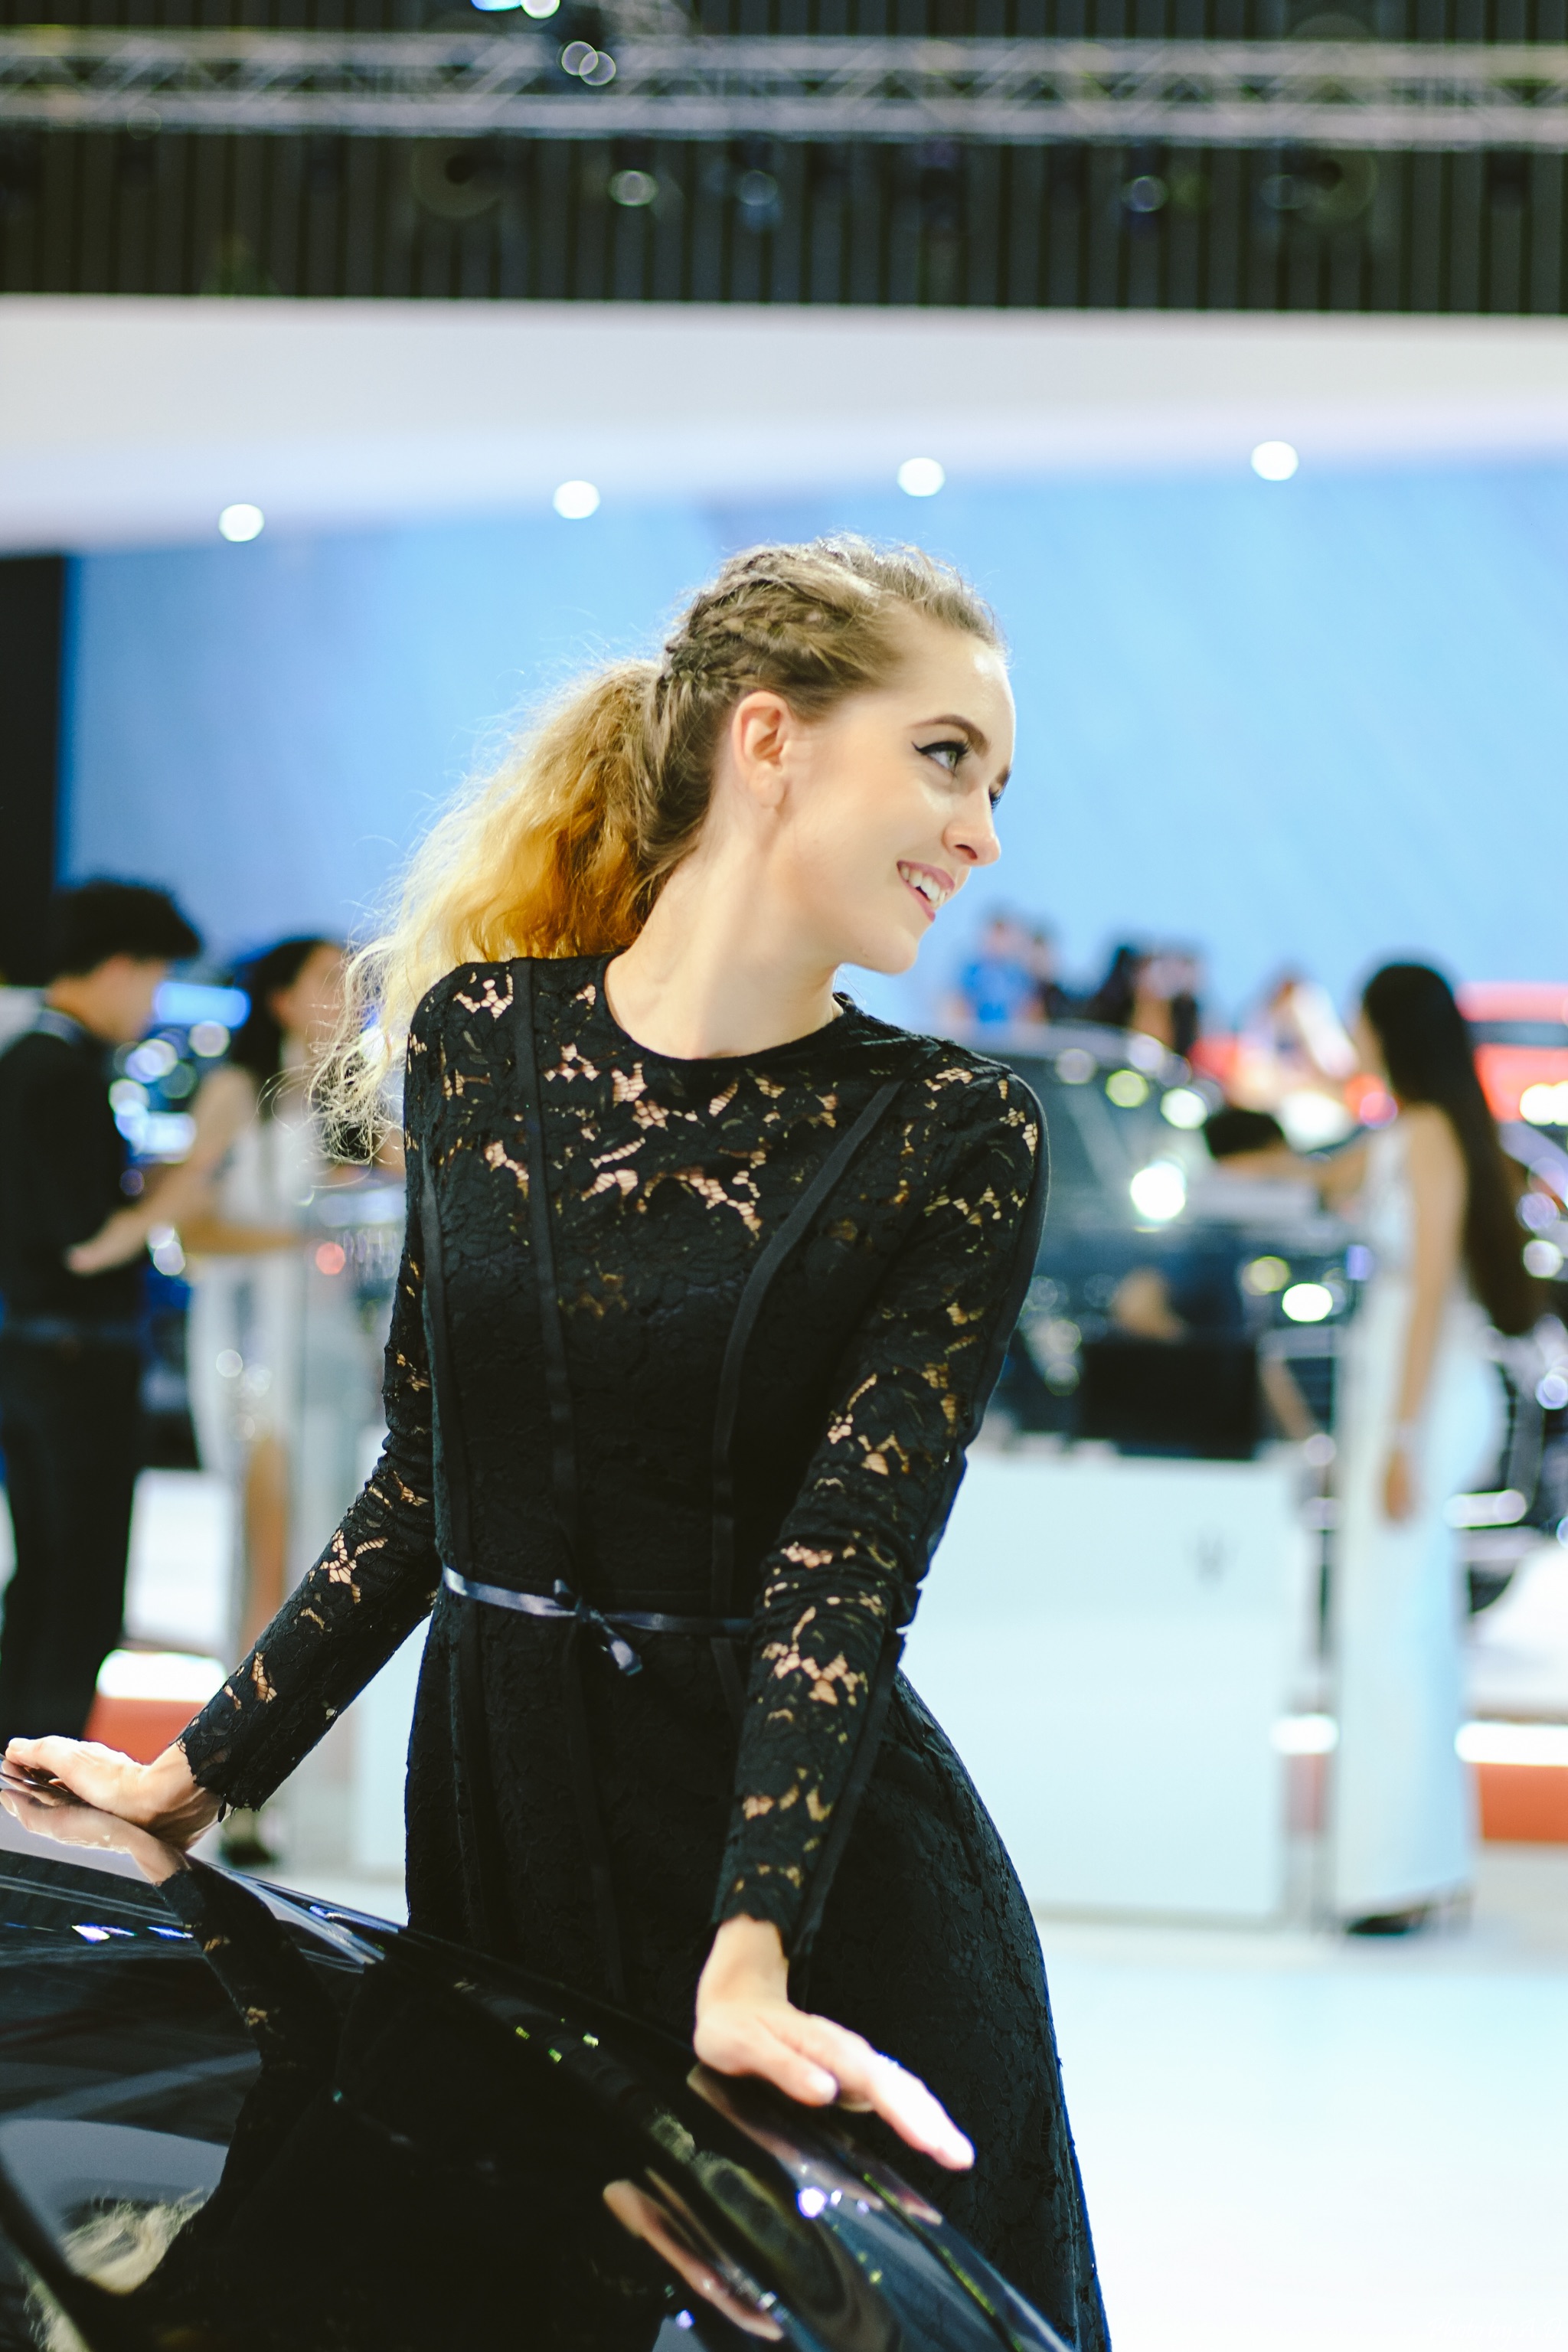
model, spring, vehicle, fashion, clothing, lady, dress, beauty, fashion design, fashion show, supermodel